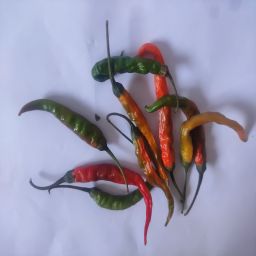
Crop: Chile Pepper
Quality: Old